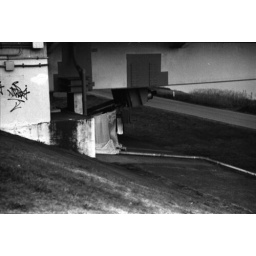
Someone's home under the bridge